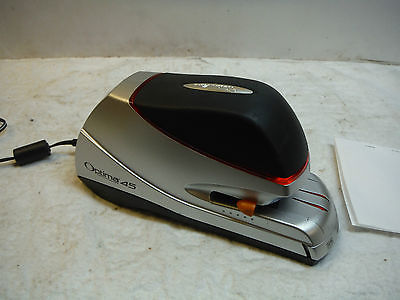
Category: stapler